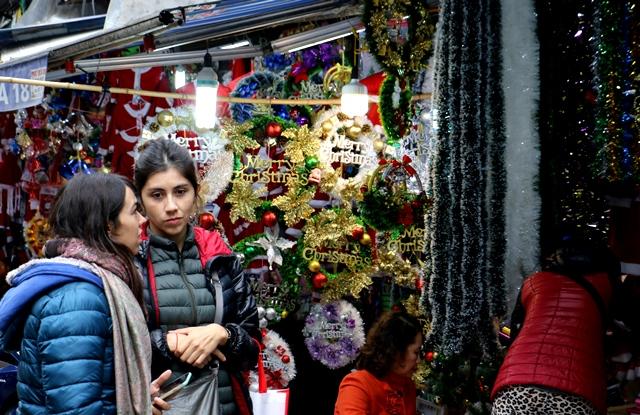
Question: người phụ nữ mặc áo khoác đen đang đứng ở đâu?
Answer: ở trước một cửa hàng bán đồ trang trí noel